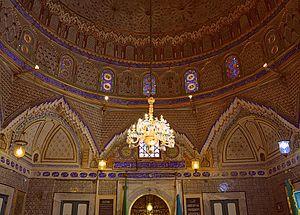
Zaouïa Sidi-Brahim, Tunis This is a photo of the protected monument identified by the ID 11-115 in Tunisia.
La médina de Tunis est une médina tunisienne, cœur historique de Tunis, inscrite depuis 1979 au patrimoine mondial de l'Unesco.